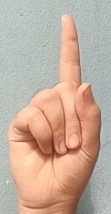
ASL sign: 1